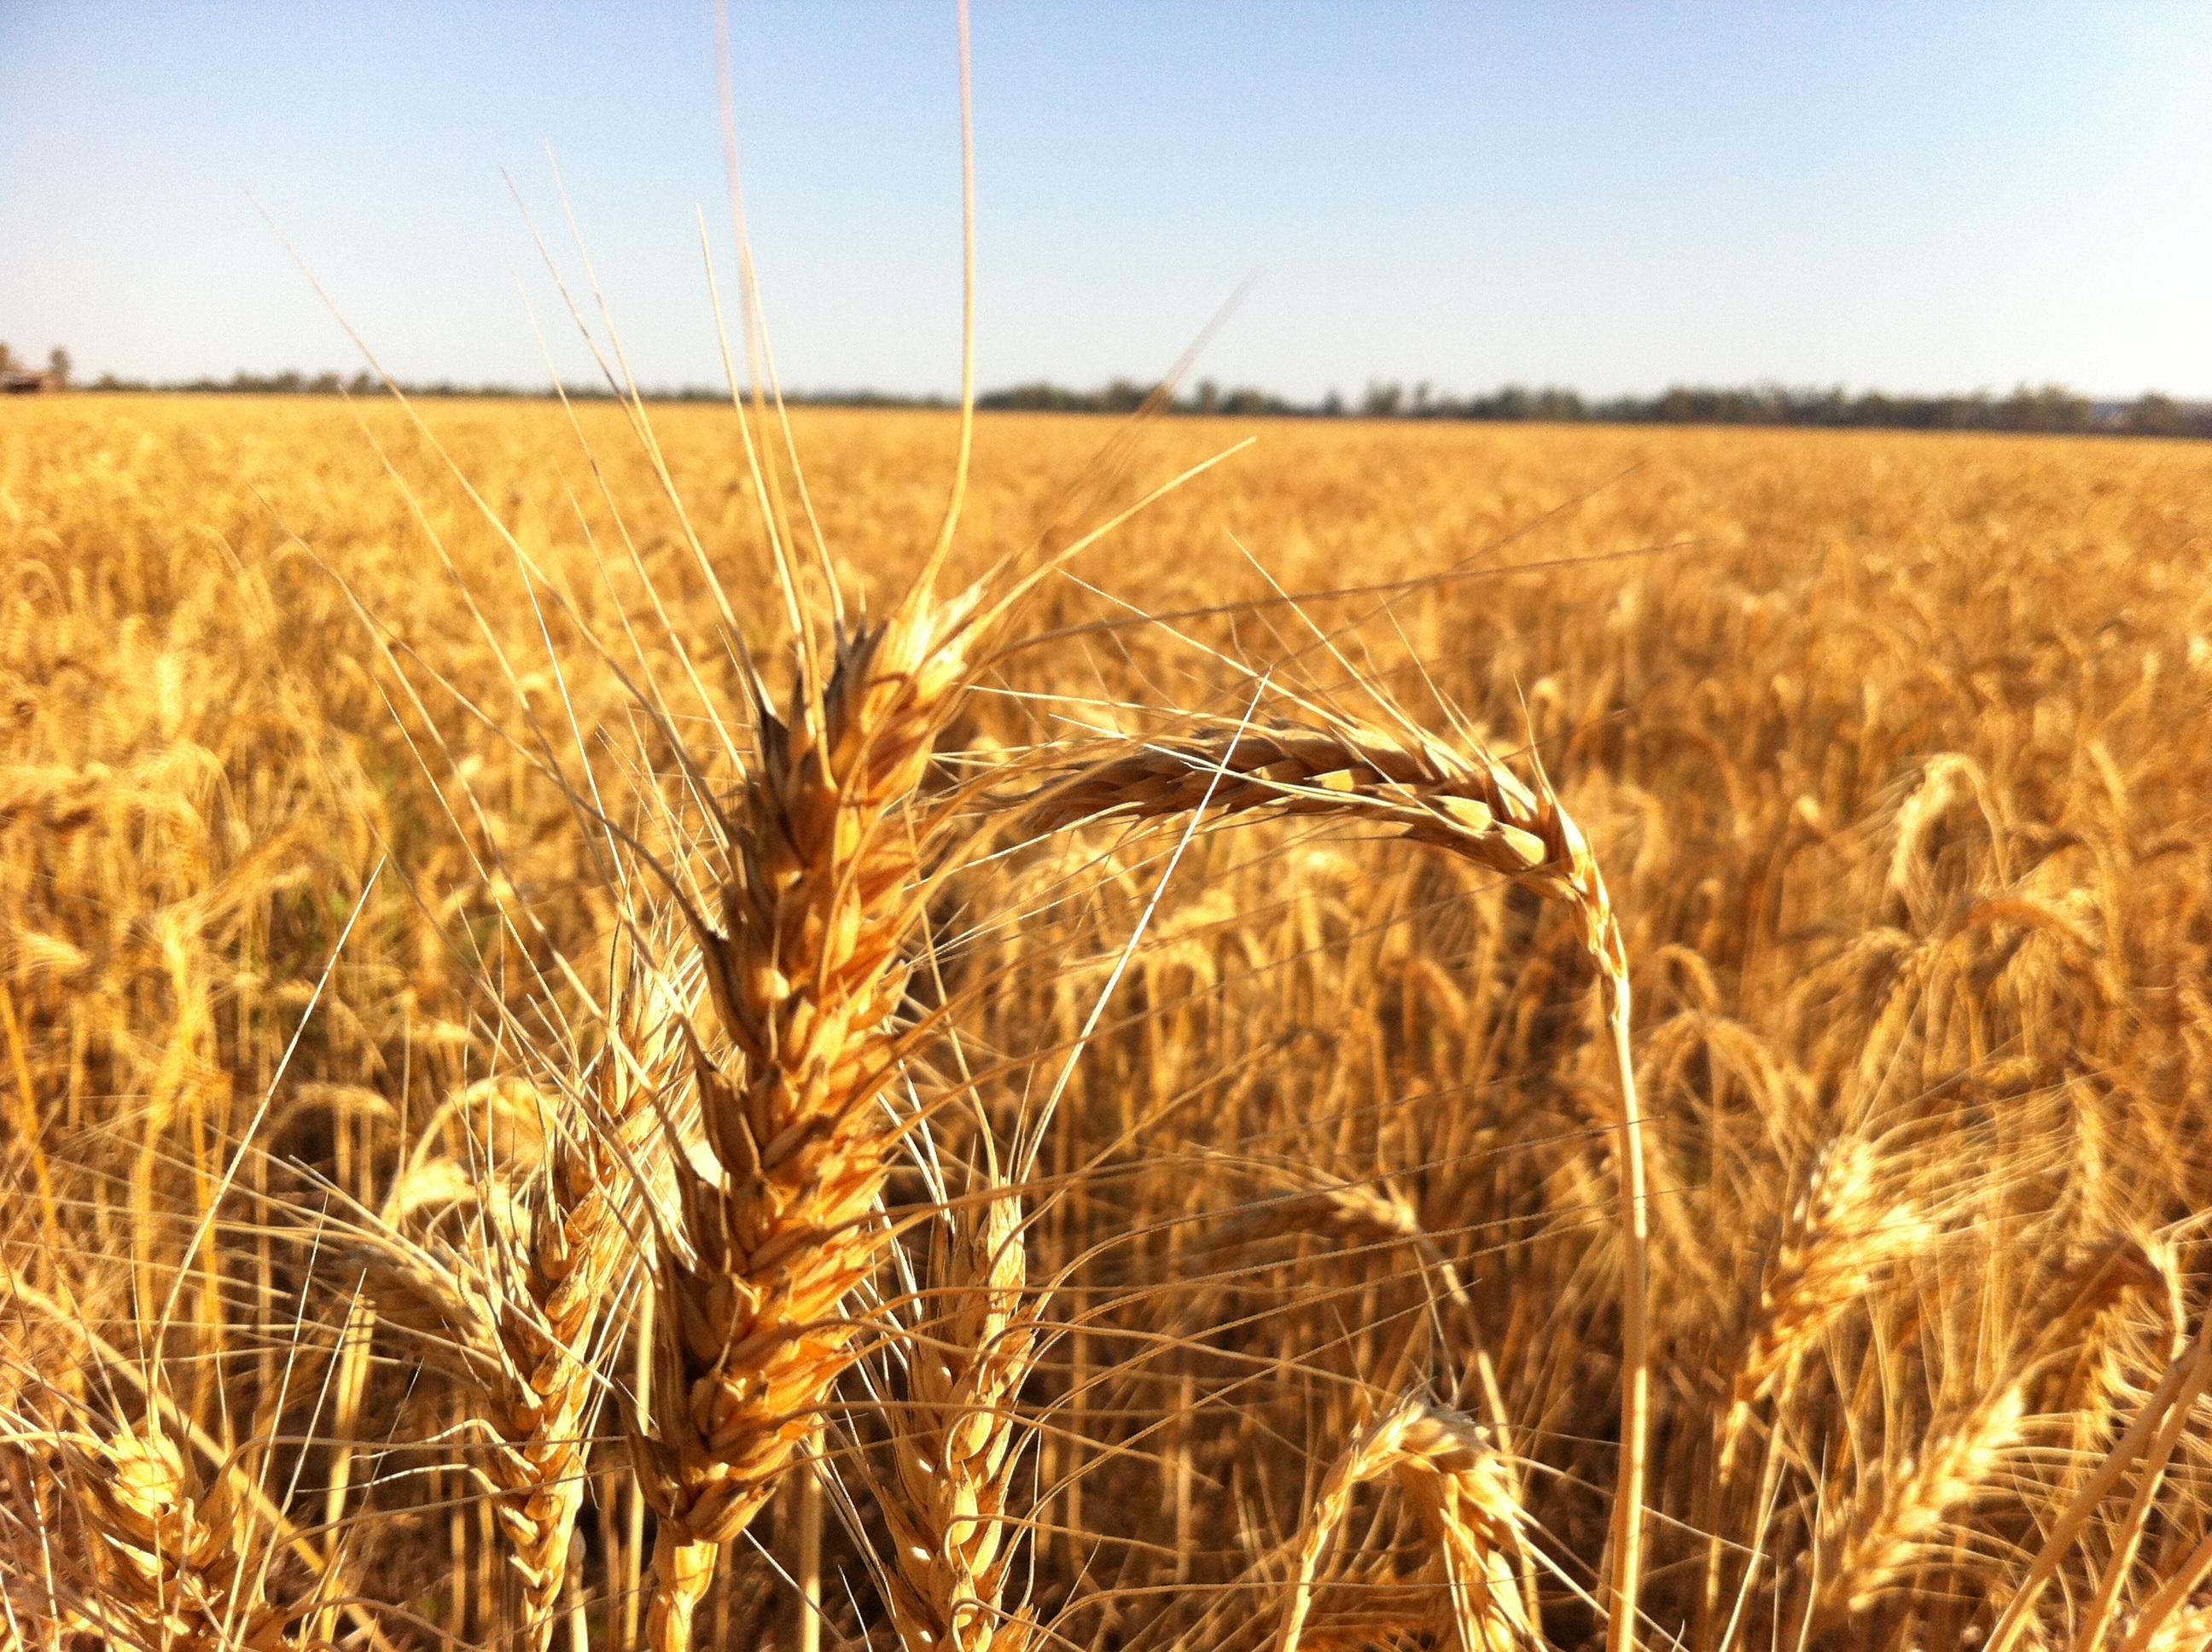
plant, field, barley, wheat, prairie, ripe, food, harvest, produce, crop, agriculture, cereal, grassland, rye, for, 4, flowering plant, commodity, triticale, grass family, land plant, food grain